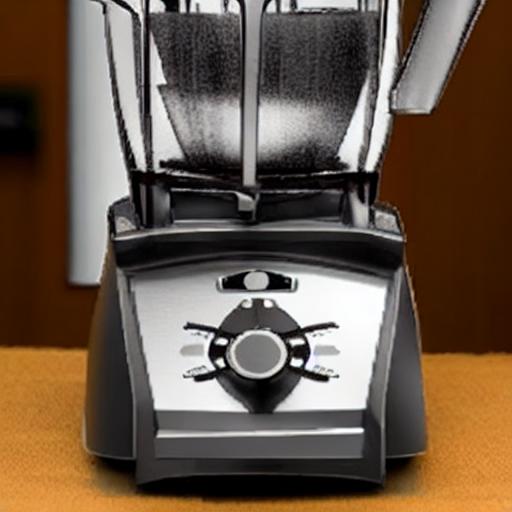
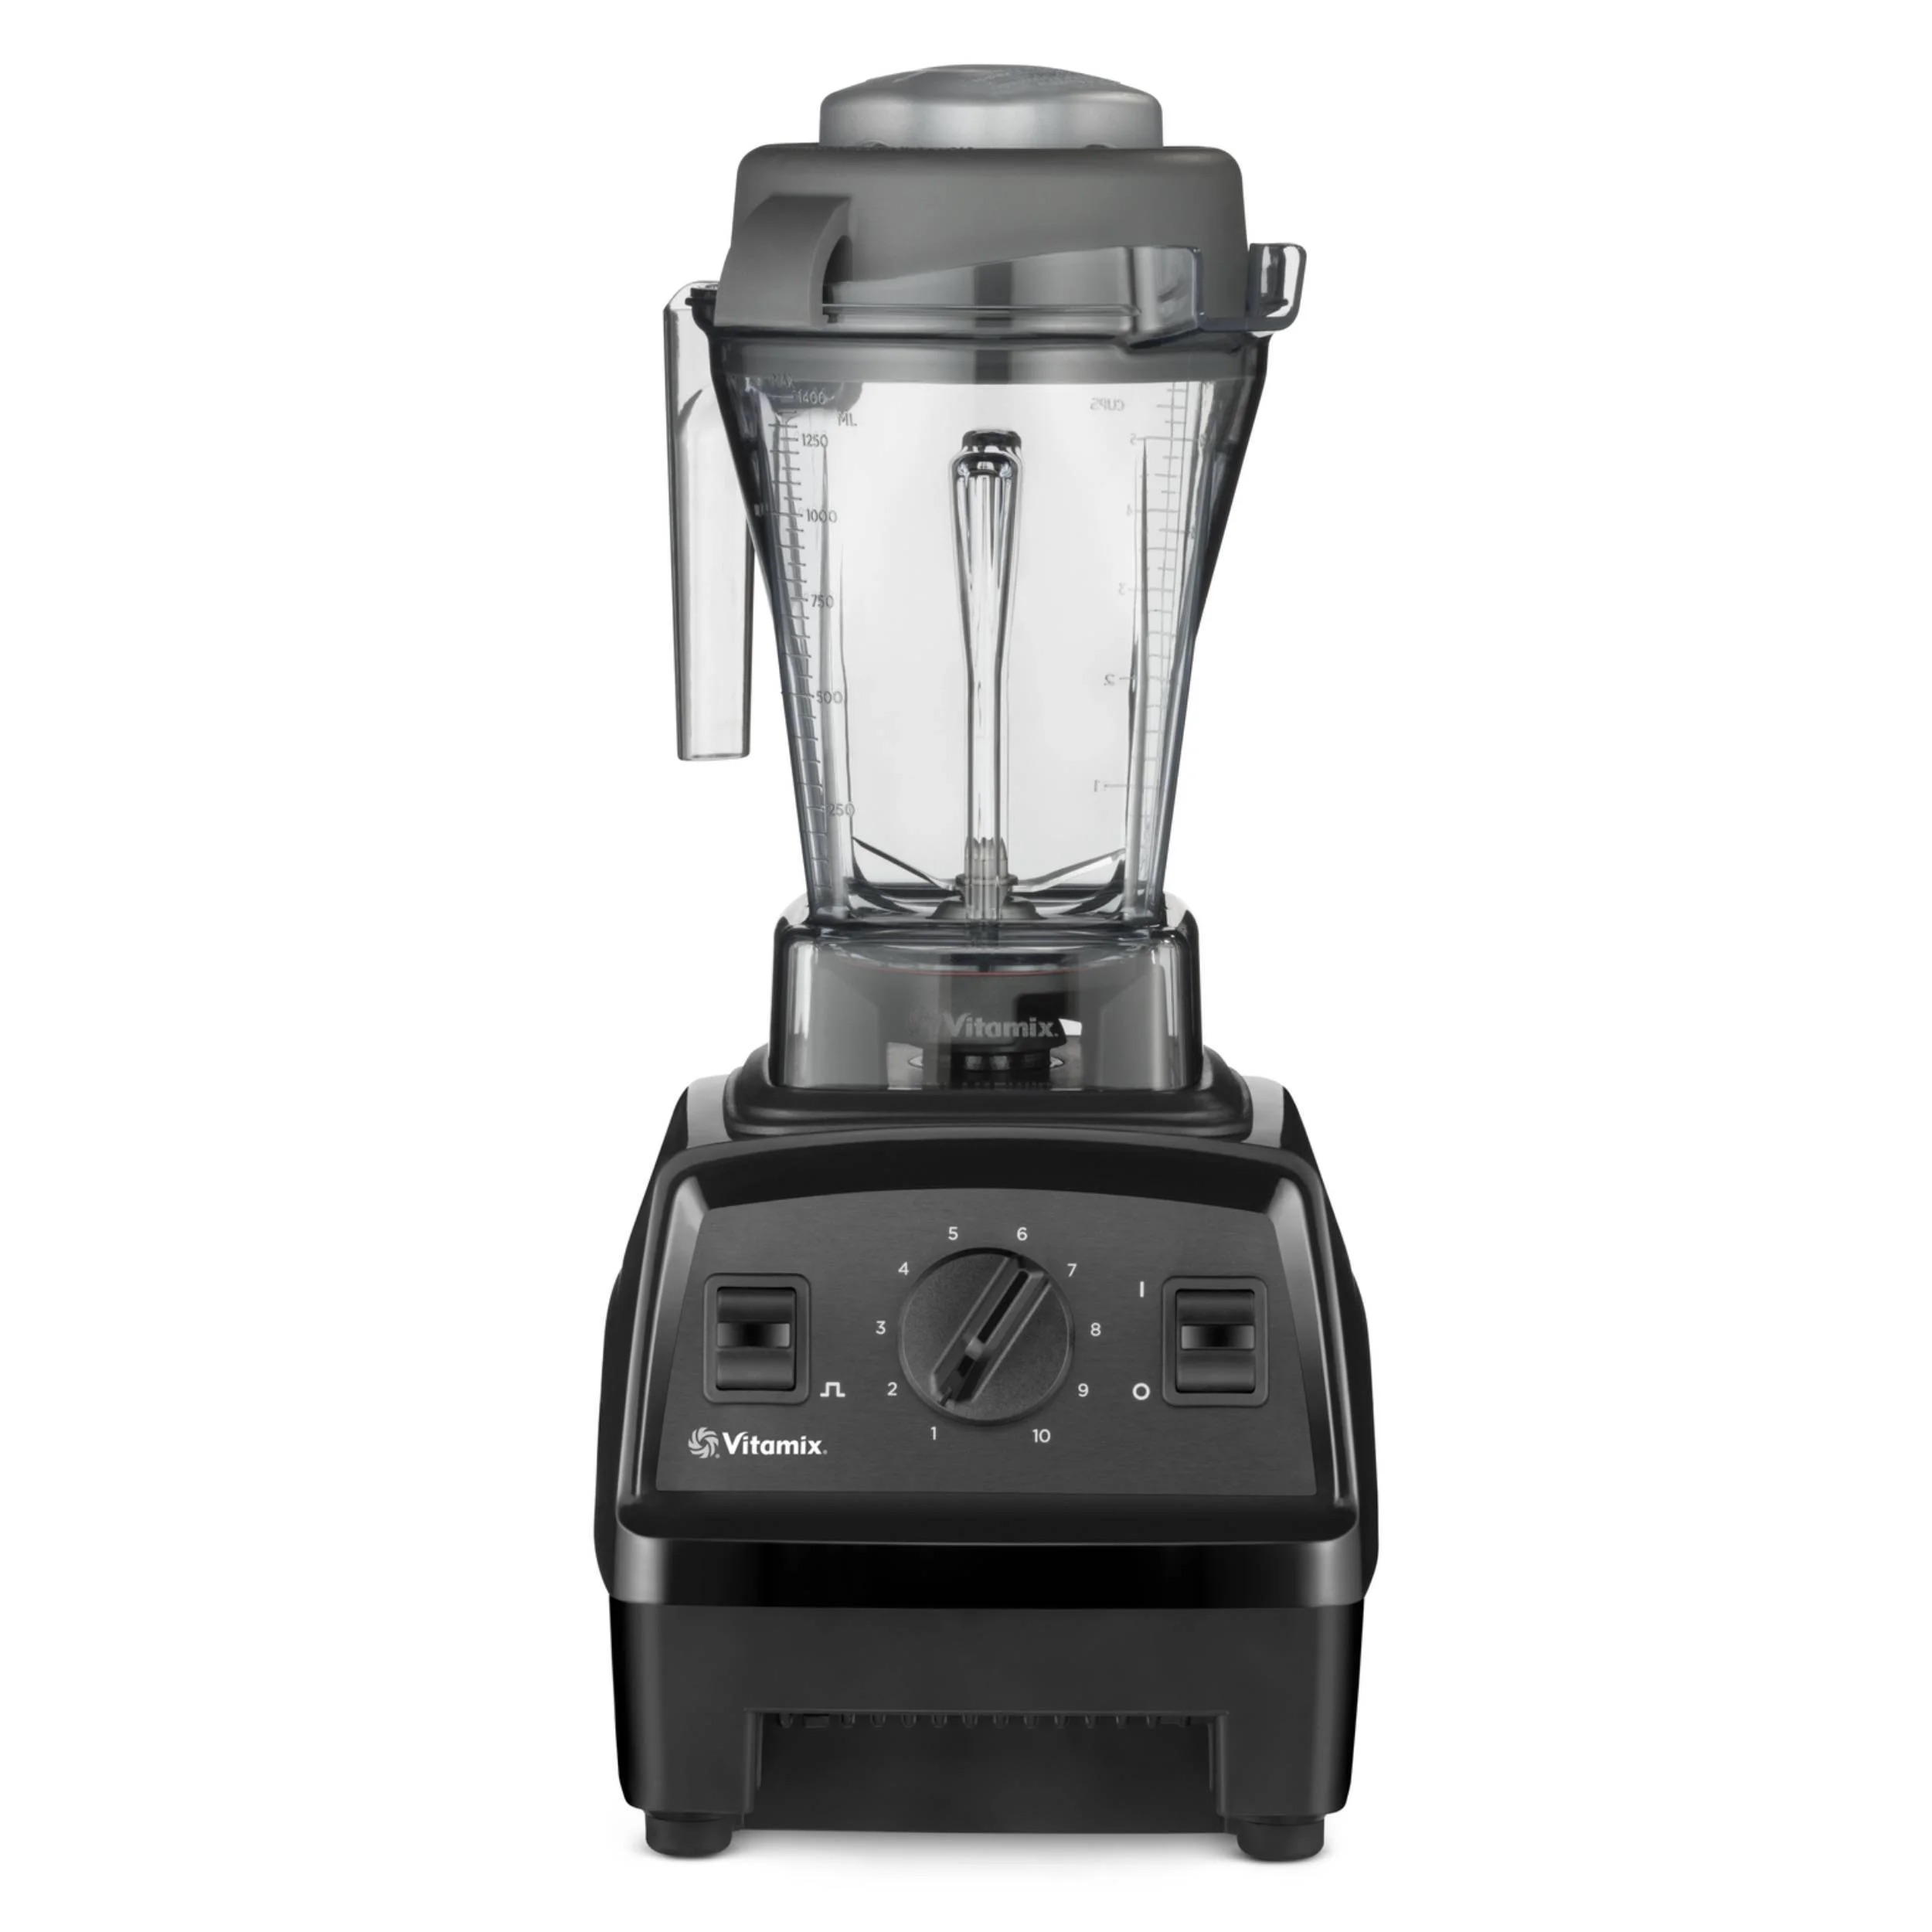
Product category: items_blender
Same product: no